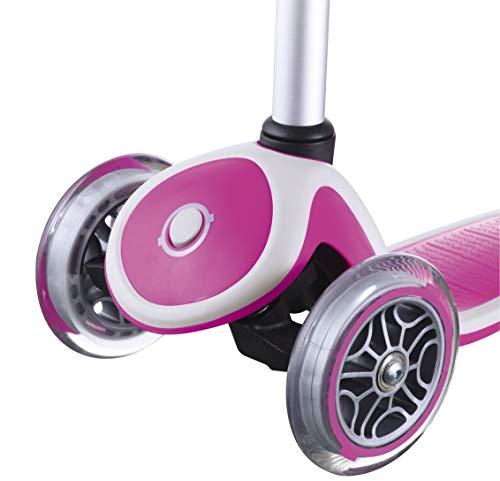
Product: Globber Primo Plus Lights V2 442
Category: Sports & Outdoors | Outdoor Recreation | Skates, Skateboards & Scooters | Scooters & Equipment | Scooters | Kick Scooters
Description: NEW LED LIGHT UP WHEELS: Add extra fun to your children’s new scooter with battery-free LED front wheels flash in red, green, and blue.
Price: $73.43
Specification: Product Dimensions:         22.8 x 11 x 31.1 inches ; 6.61 pounds    |Shipping Weight: 6.7 pounds (View shipping rates and policies)|ASIN: B01M8LH9FS|Item model number: 442-110|    #252    in Kick Scooters